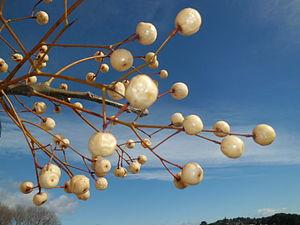
drupe de melia, un arbre d' alignement
Melia azedarach, le Margousier à feuilles de Frêne, Lilas de Perse, Lilas des Indes ou encore Mélia faux Neem, est une espèce d'arbres à feuillage caduc de la famille des Meliaceae, originaire d'Inde, du sud de la Chine et d'Australie.